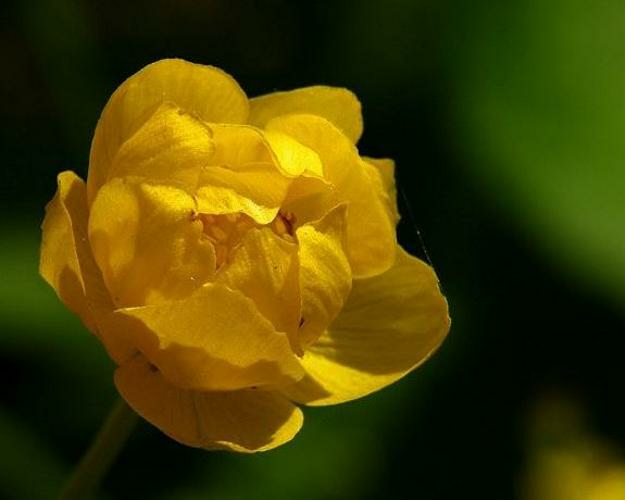
Flower: globe-flower